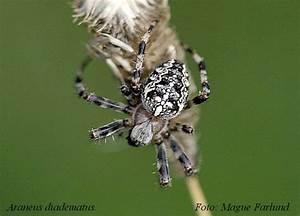
spider